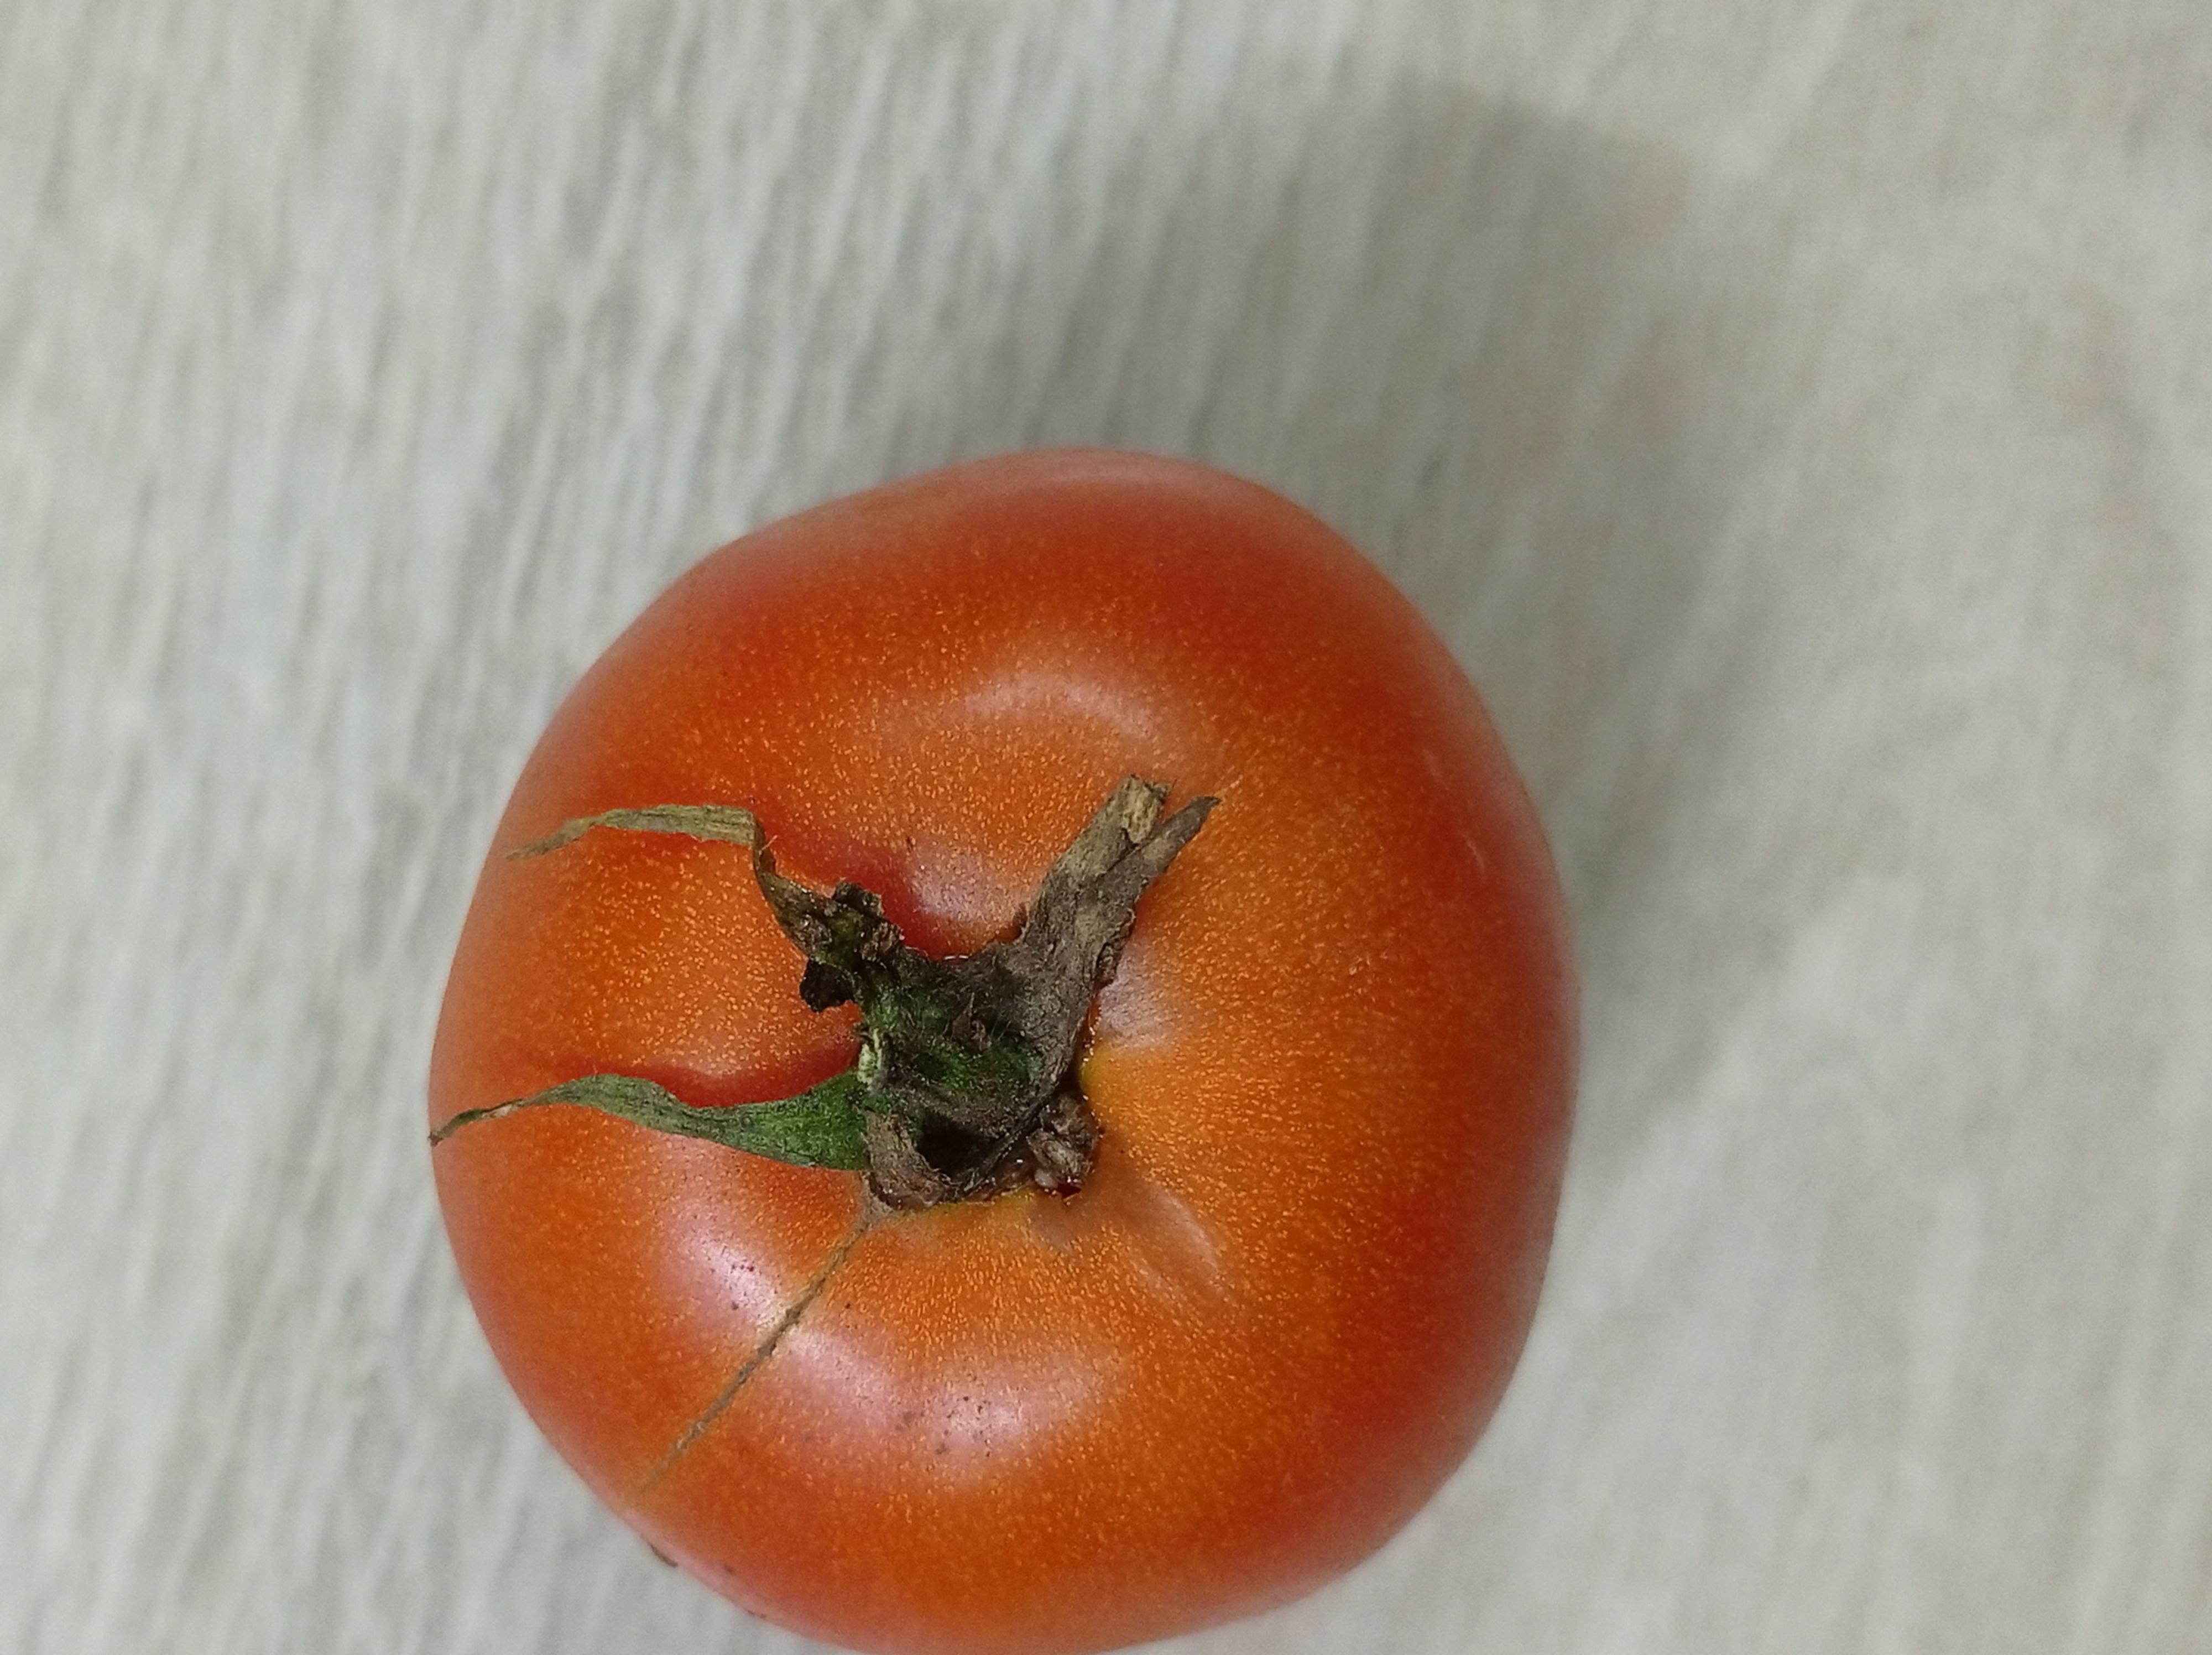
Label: Fresh